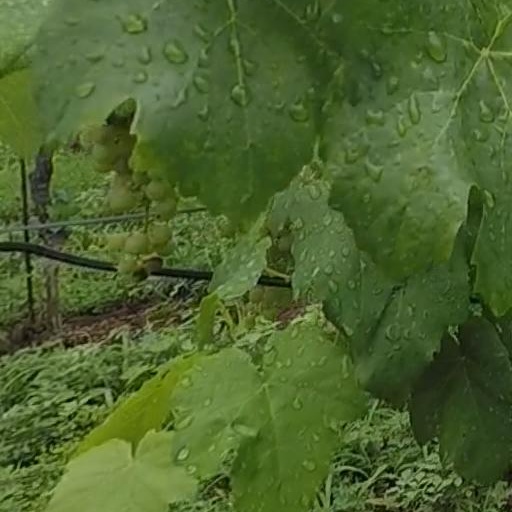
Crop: grape